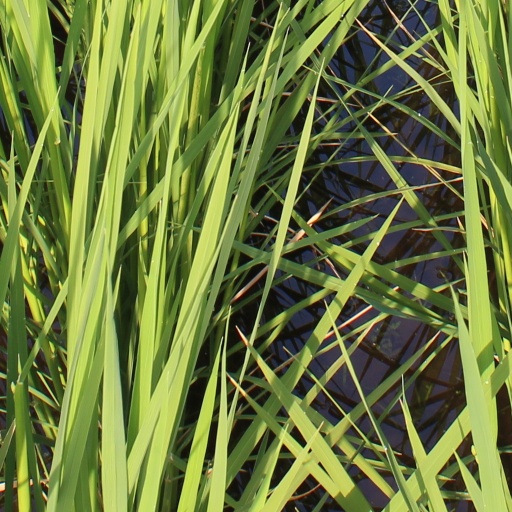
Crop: rice